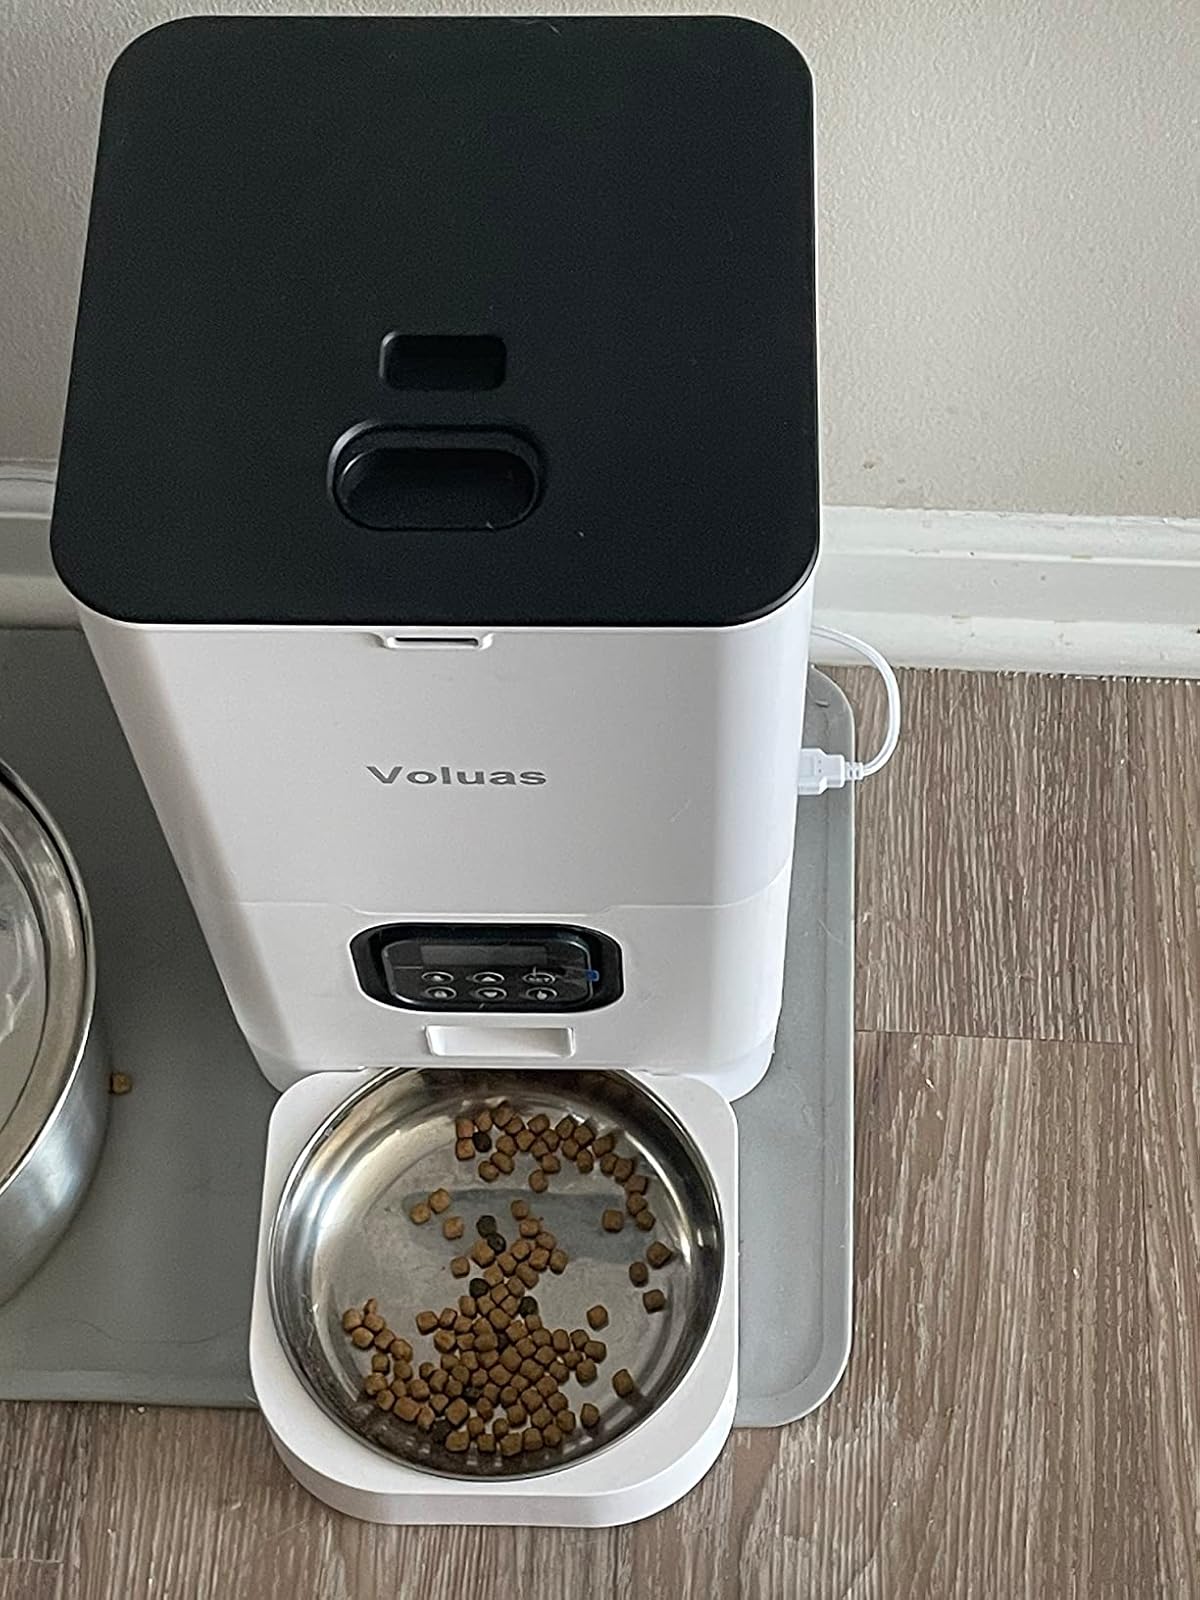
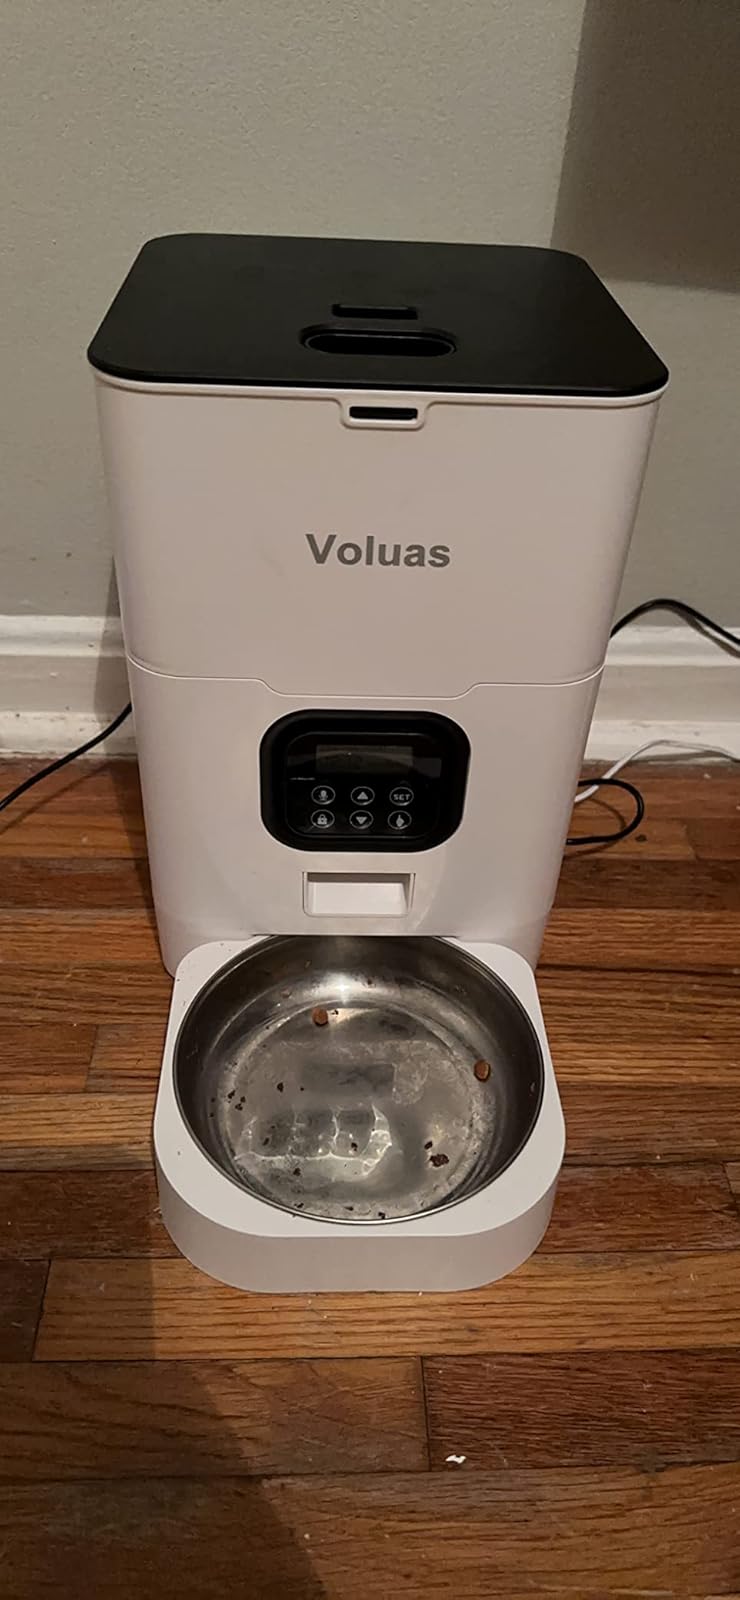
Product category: items_feeder
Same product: yes